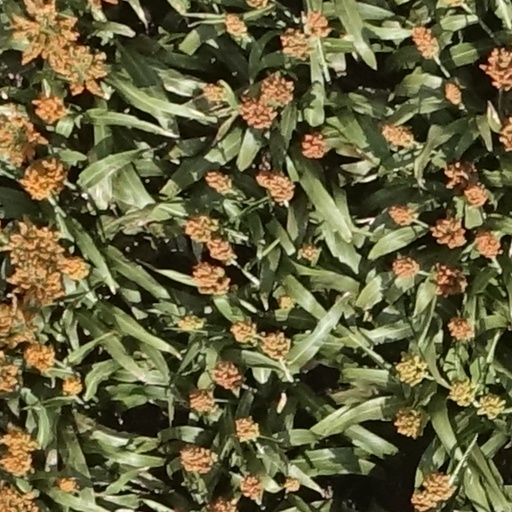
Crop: sorghum